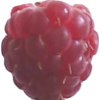
Label: raspberry